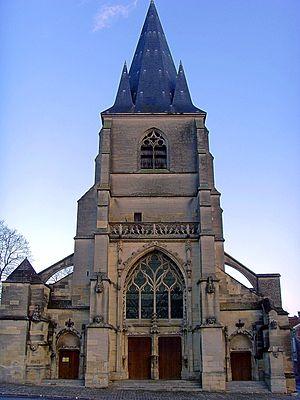
Cormicy est, depuis le 1ᵉʳ janvier 2017, une commune nouvelle française, située dans le département de la Marne en région Grand Est. Elle est formée des communes déléguées de Cormicy et Gernicourt. Ses habitants se nomment les Cormiciens.
L'église de Cormicy se trouve à Cormicy dans la Marne, en Champagne-Ardenne. Elle est dédiée à saint Cyr et sainte Julitte.